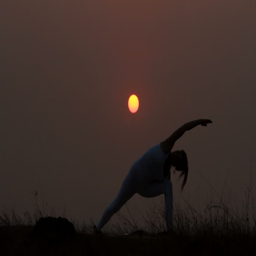
silhouette of a beautiful woman